Action Taimanin

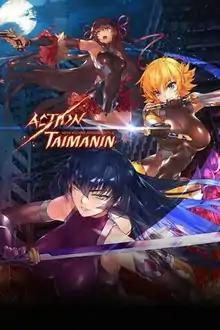
Clockwise from top: Yukikaze, Sakura, Asagi

is a free-to-play action role-playing video game developed and published by Gremory Games on mobile, and later ported to Windows PCs by Lilith and Infini-Brain. The game is an all-ages spin-off of Lilith's "Taimanin" visual novel series.